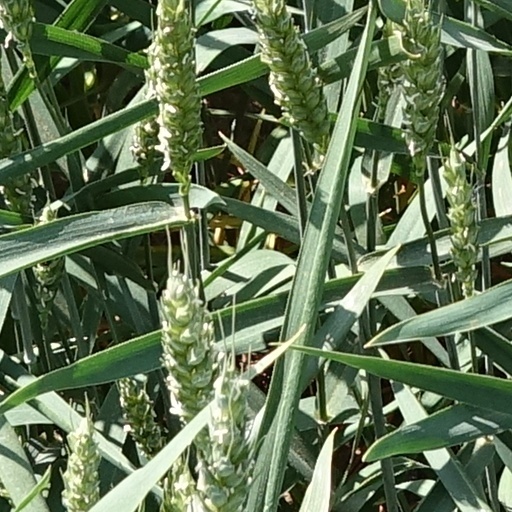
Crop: wheat